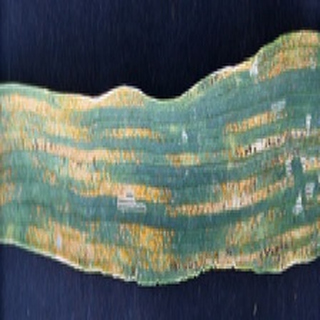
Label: wheat_yellow_rust